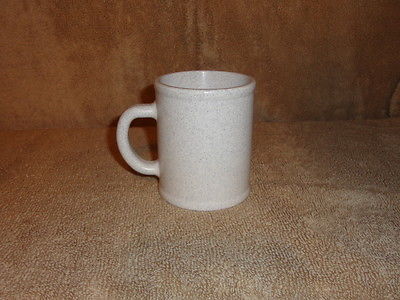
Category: mug